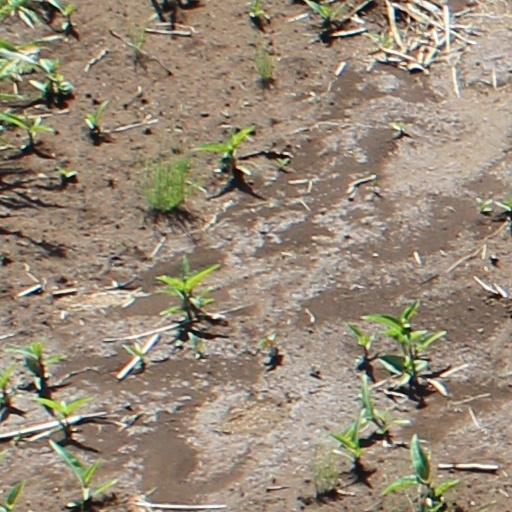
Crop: wheat